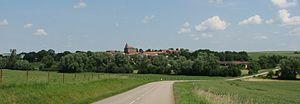
Vue panoramique de Saint-Pierrevillers, dans la Meuse.
Saint-Pierrevillers est une commune française située dans le département de la Meuse, en région Grand Est.